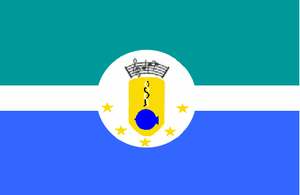
Miranda est l'une des 21 municipalités de l'État de Zulia au Venezuela. Son chef-lieu est Los Puertos de Altagracia. En 2011, la population s'élève à 97 463 habitants.